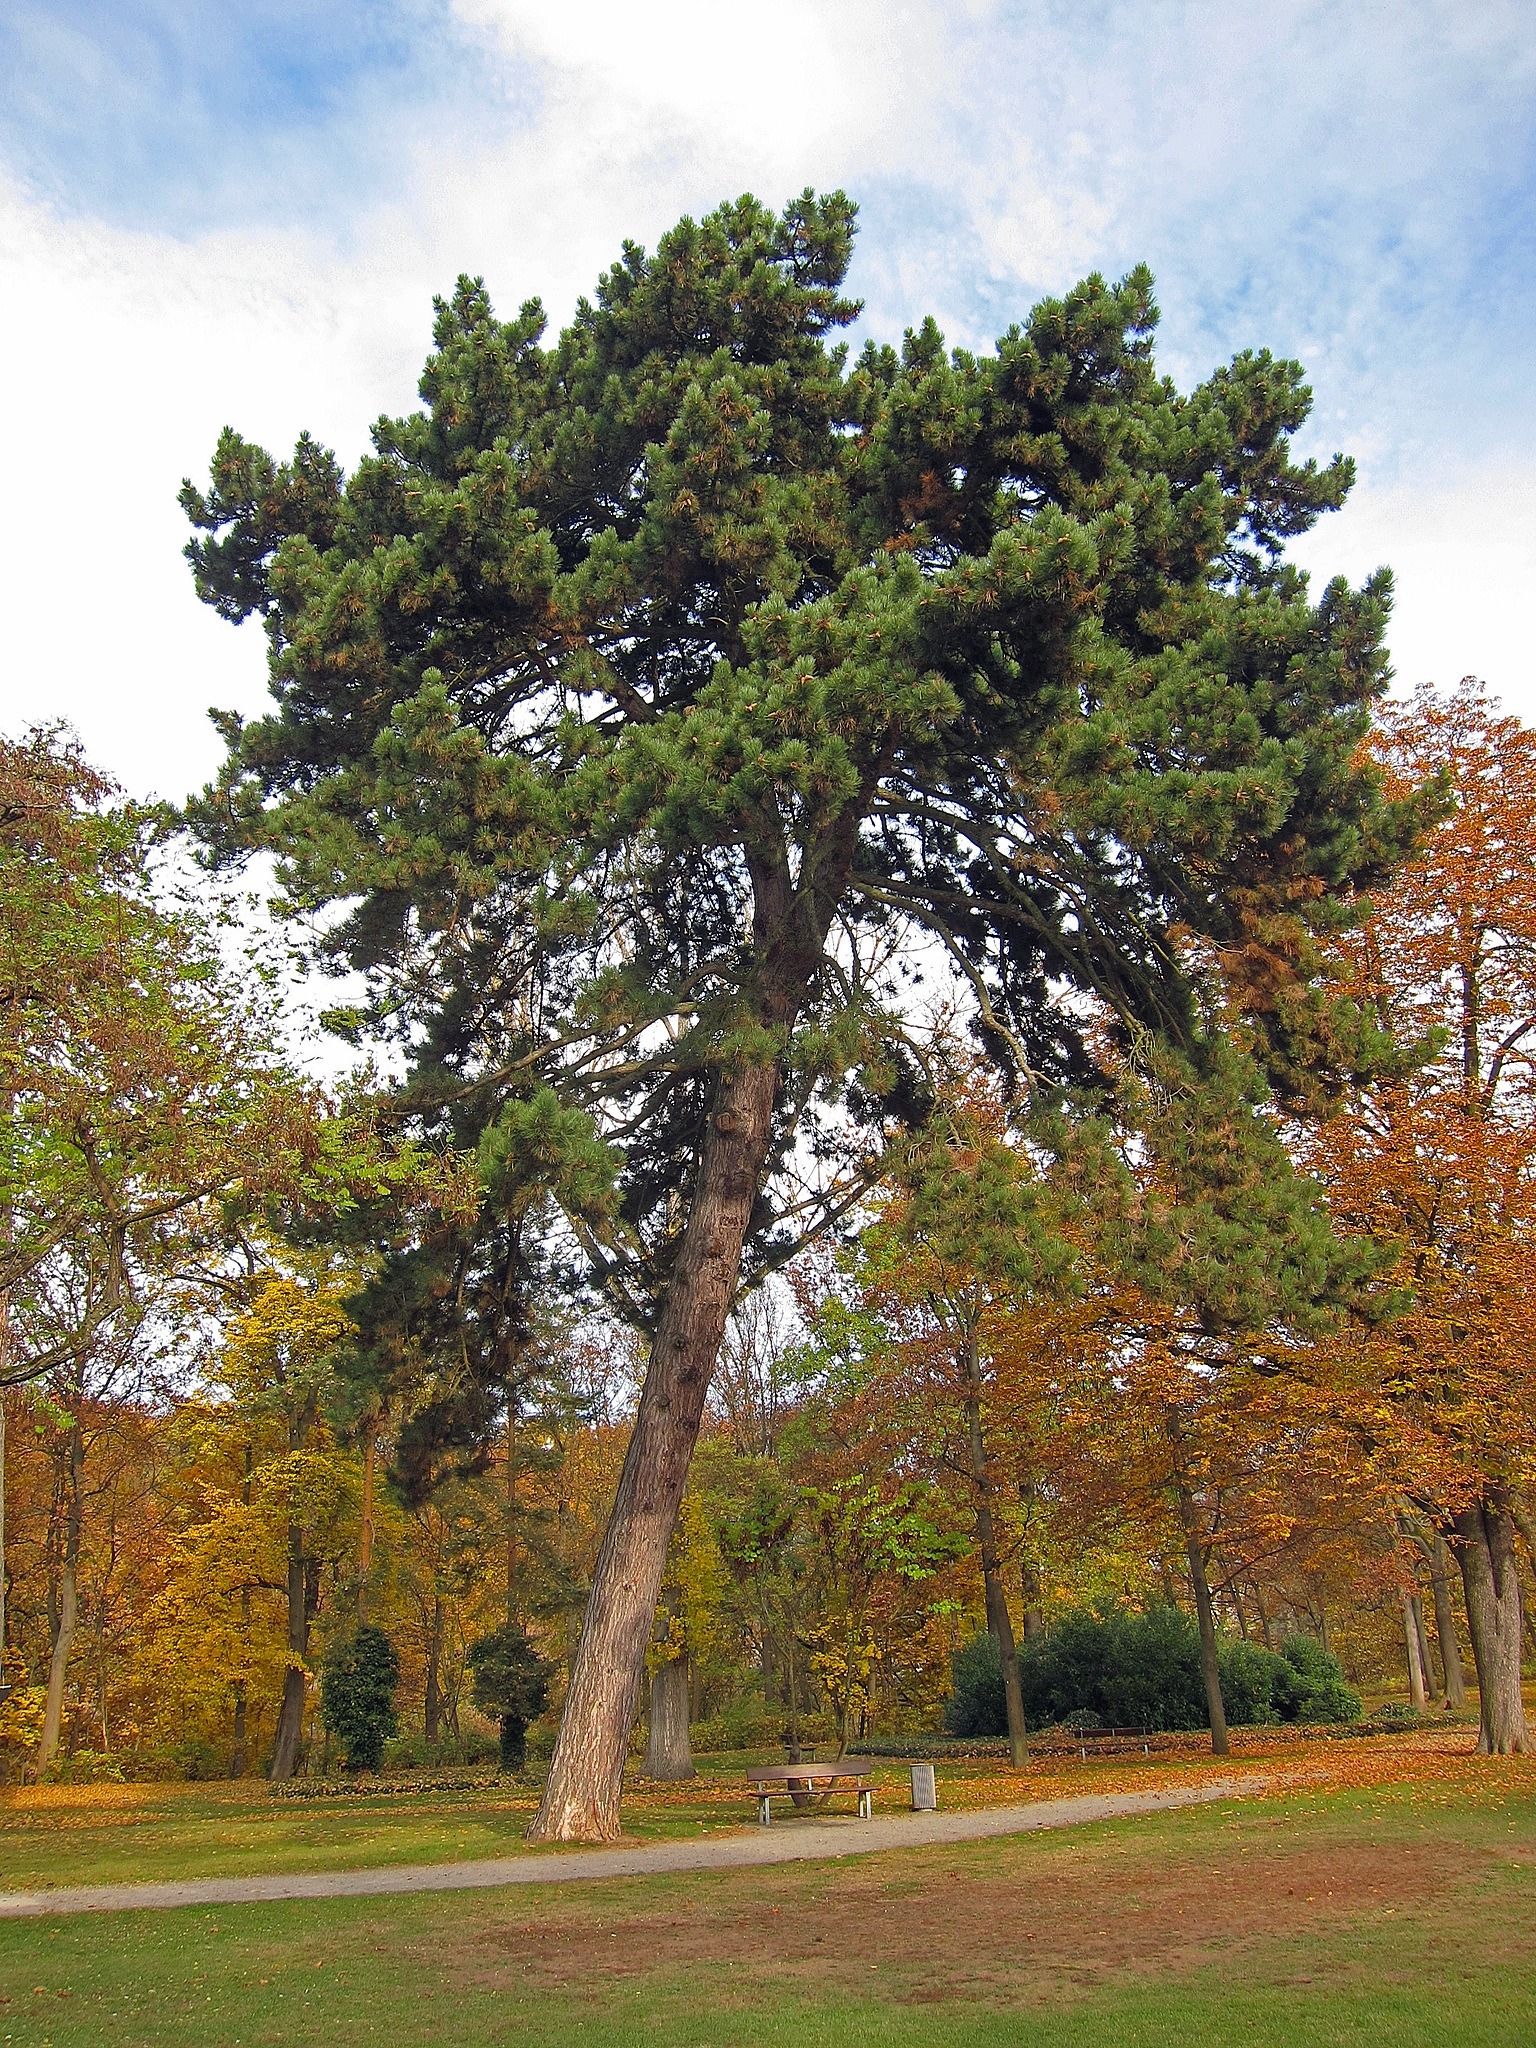
landscape, tree, nature, forest, plant, sky, countryside, leaf, fall, flower, country, foliage, scenic, autumn, park, botany, trees, woods, outside, clouds, shrub, deciduous, oak, germany, grove, ecosystem, flowering plant, woody plant, land plant, schweinfurt